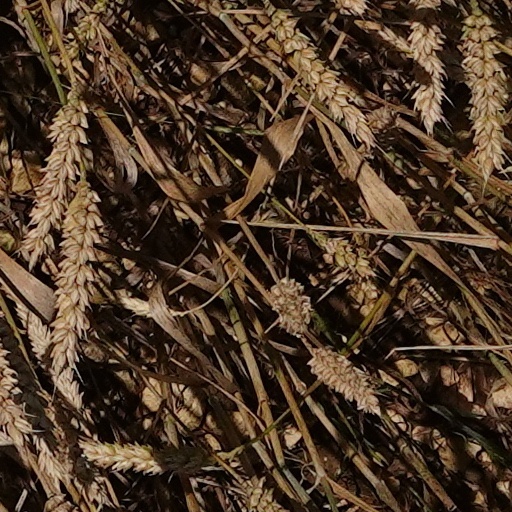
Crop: wheat